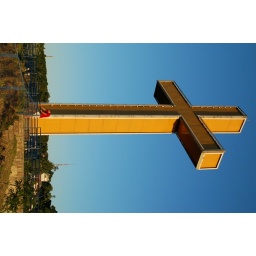
The big cross atop the hill in Santa Cruz do Sul, Brasil.